Pressure measurement

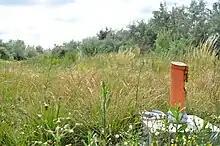
Above-ground casing of a piezometer

There are two subtypes of cold-cathode ionization gauges: the Penning gauge (invented by Frans Michel Penning), and the inverted magnetron, also called a Redhead gauge. The major difference between the two is the position of the anode with respect to the cathode. Neither has a filament, and each may require a DC potential of about 4 kV for operation. Inverted magnetrons can measure down to 1 Torr.